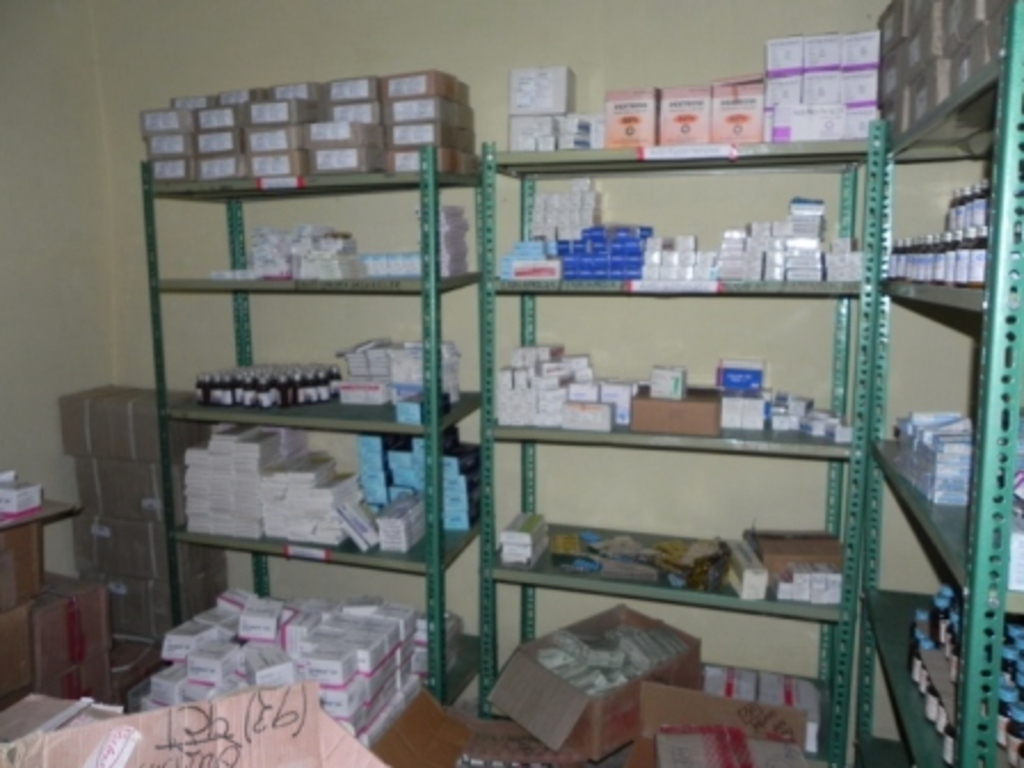
Label: others